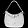
Label: Bag